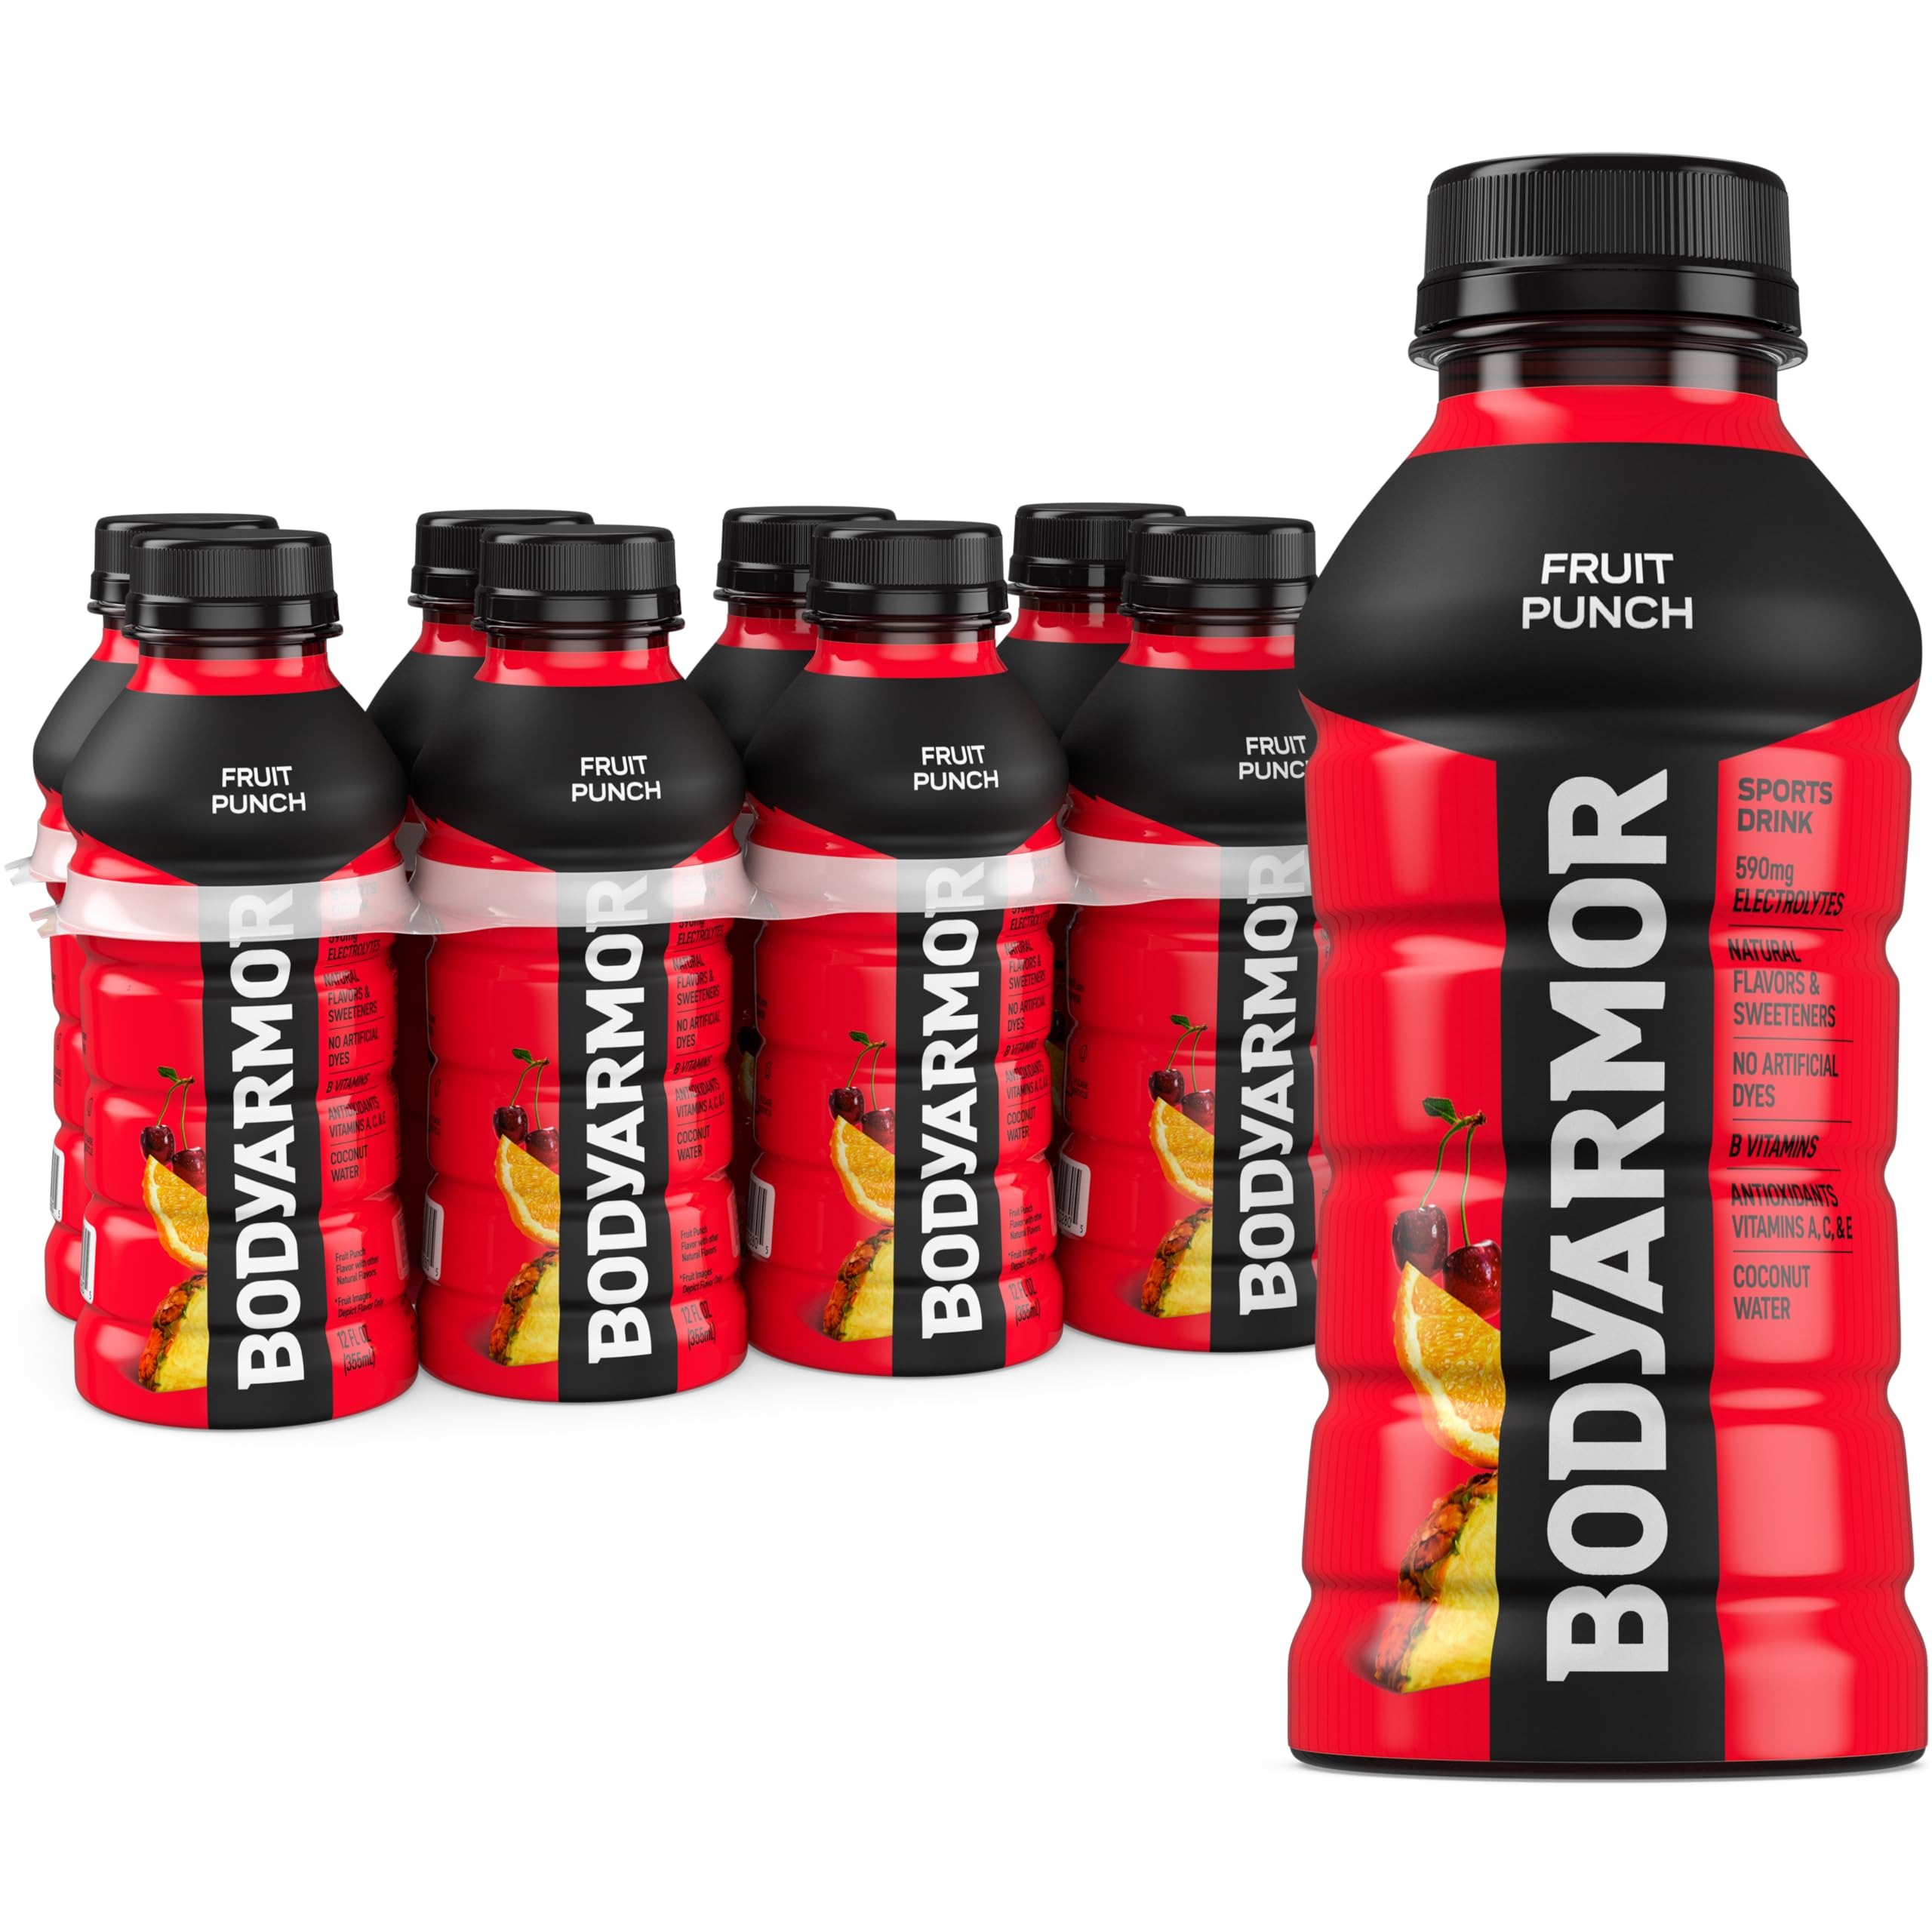
Item Name: BODYARMOR Sports Drink Sports Beverage, Fruit Punch, 12 Fl Oz (Pack of 8)
Bullet Point 1: Natural Flavors & Sweeteners
Bullet Point 2: No Colors from Artificial Sources
Bullet Point 3: Potassium-Packed Electrolytes
Bullet Point 4: 10% Coconut Water
Bullet Point 5: 200% RDI Vitamins B3, B5, B
Bullet Point 6: 0
Value: 96.0
Unit: Fl Oz

Price: 6.89